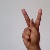
The image shows a hand gesture representing the letter 'K' in Indian Sign Language.